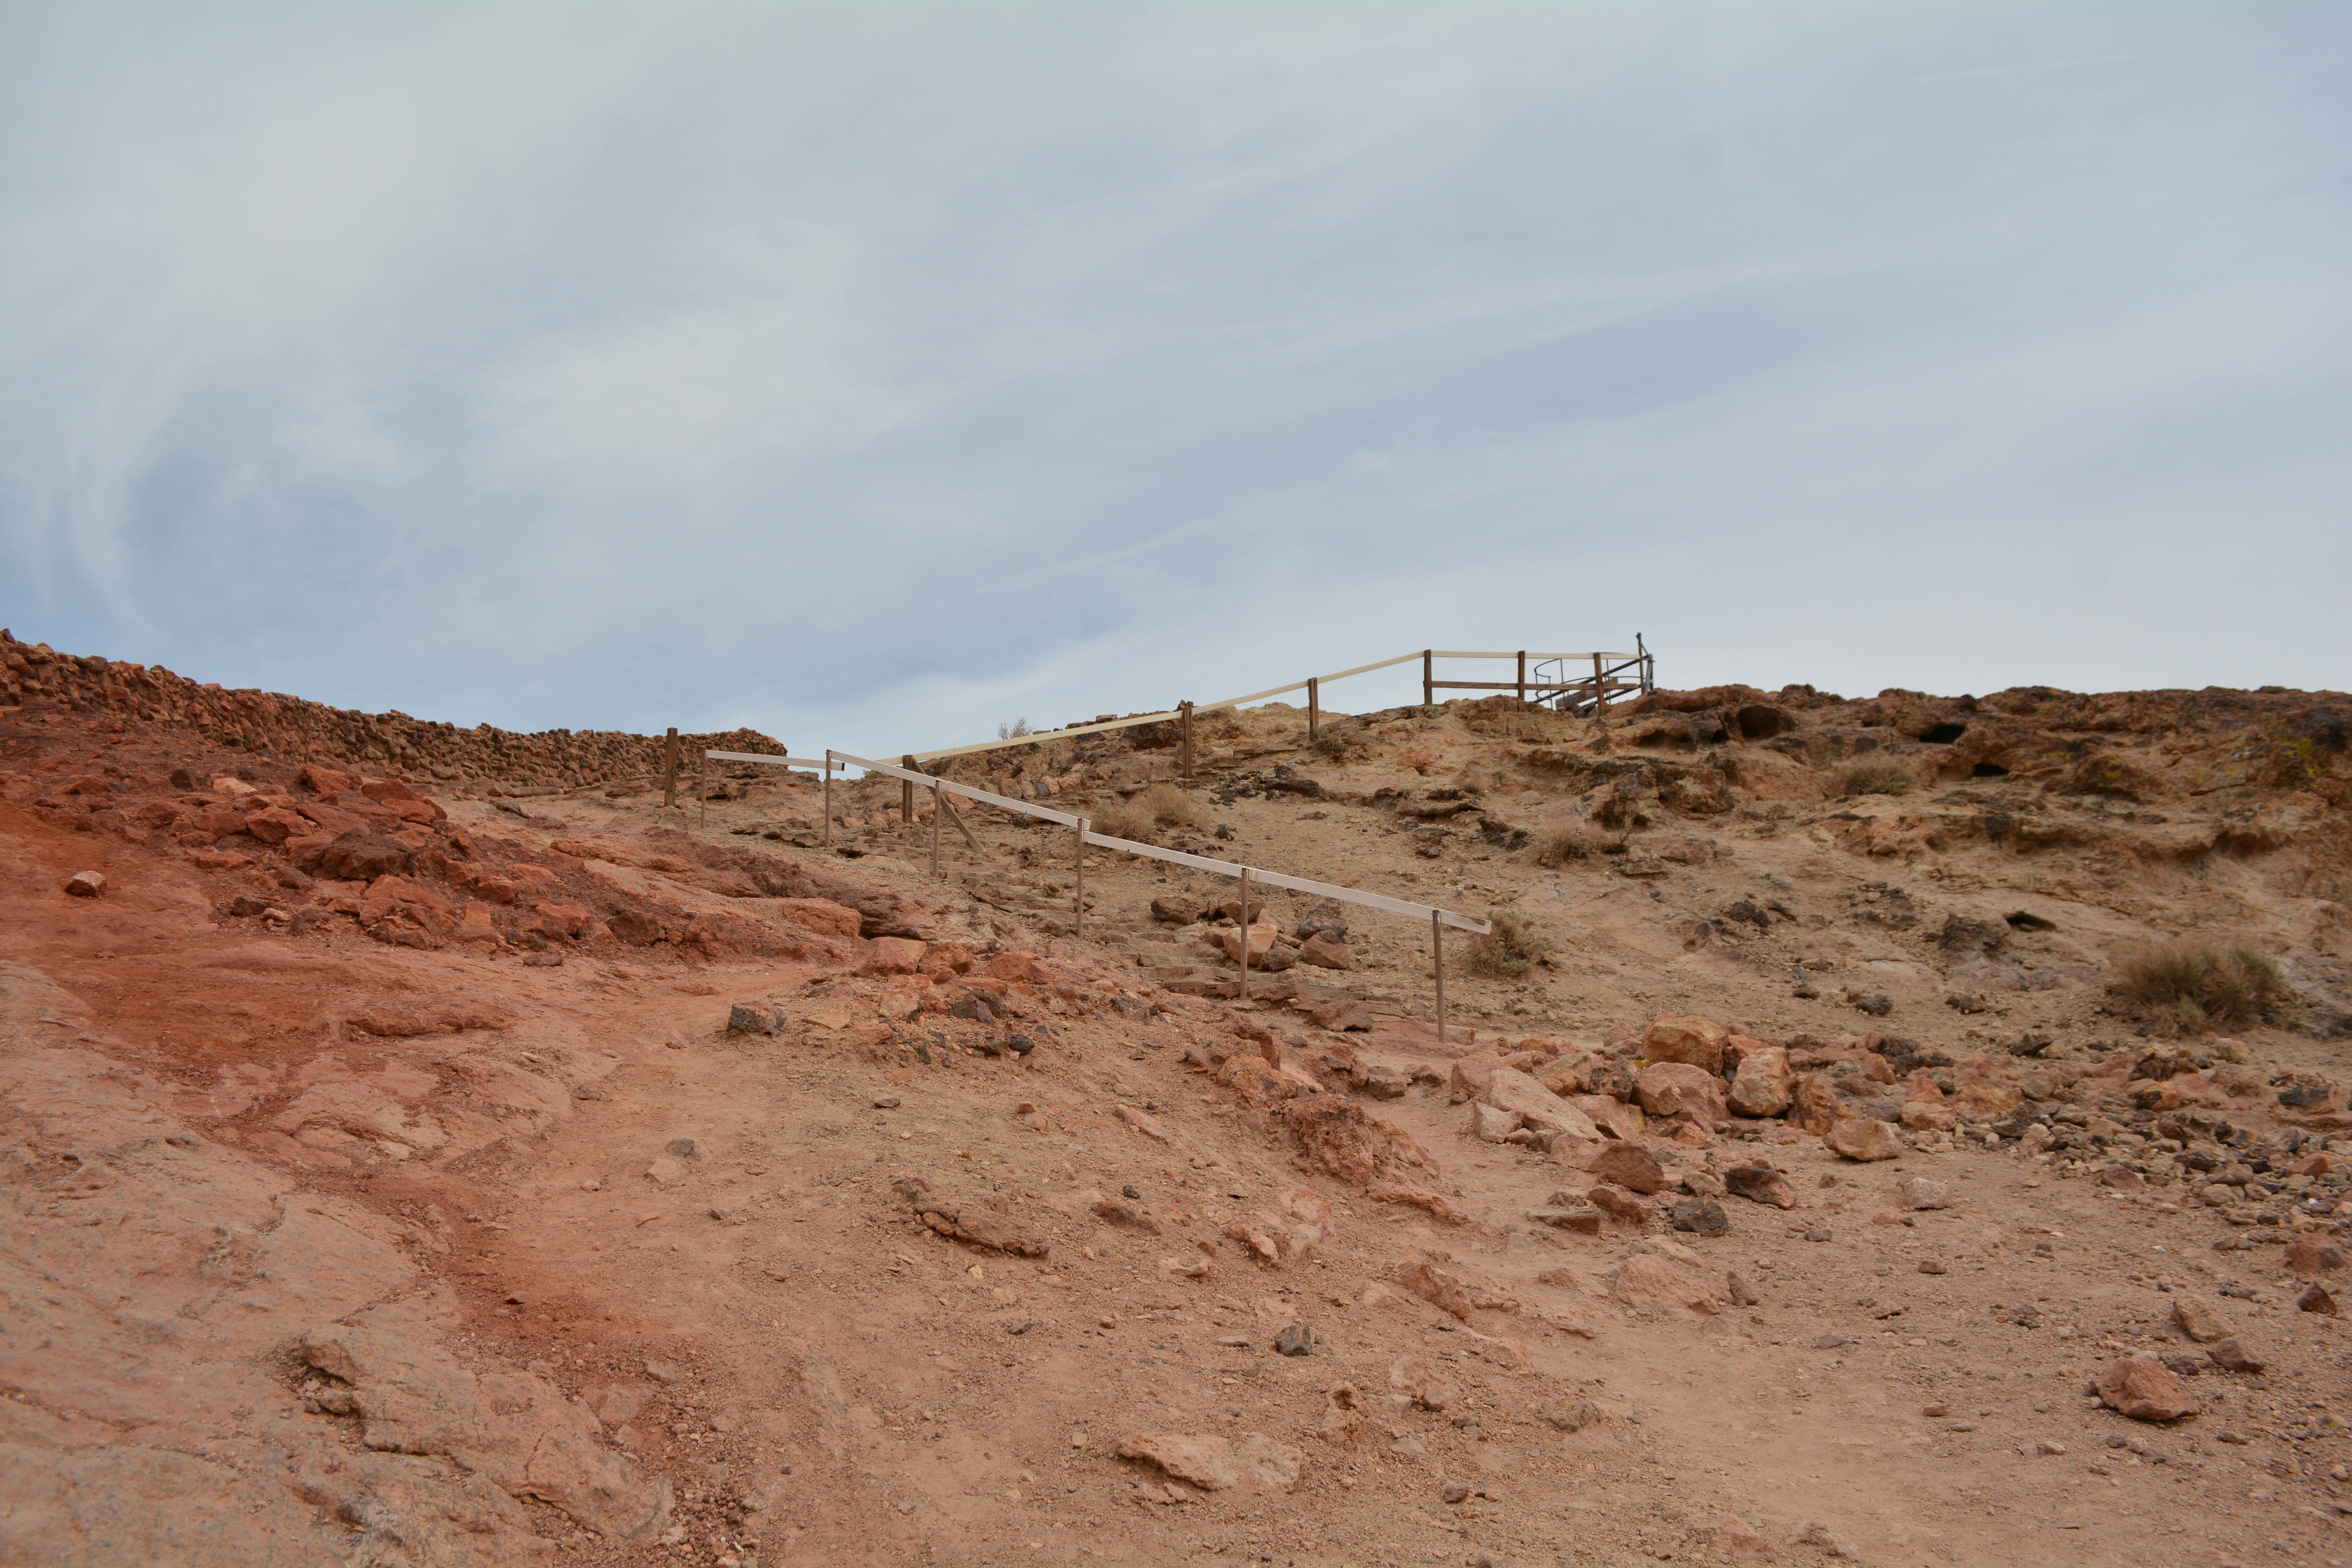
landscape, sea, sand, rock, mountain, desert, valley, cliff, soil, terrain, material, geology, badlands, plateau, wadi, landform, natural environment, geographical feature, aeolian landform